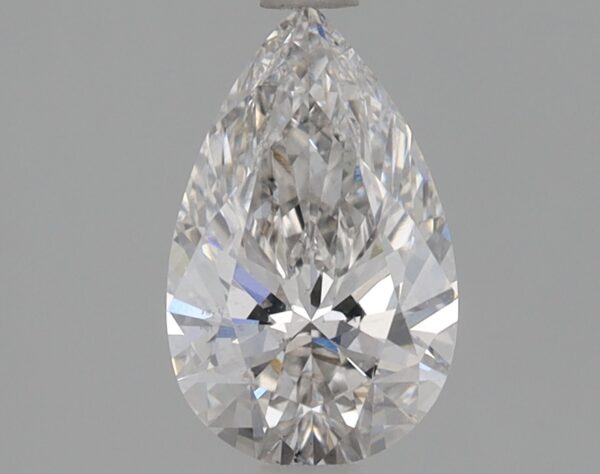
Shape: pear
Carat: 0.89
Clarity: VS2
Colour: G
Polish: EX
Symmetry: EX
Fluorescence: NONE
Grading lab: IGI
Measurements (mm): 8.72 x 5.41 x 3.27